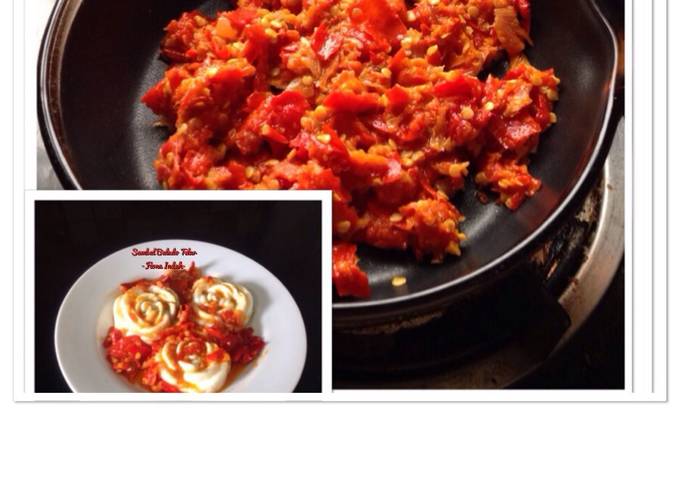
Label: telur_balado